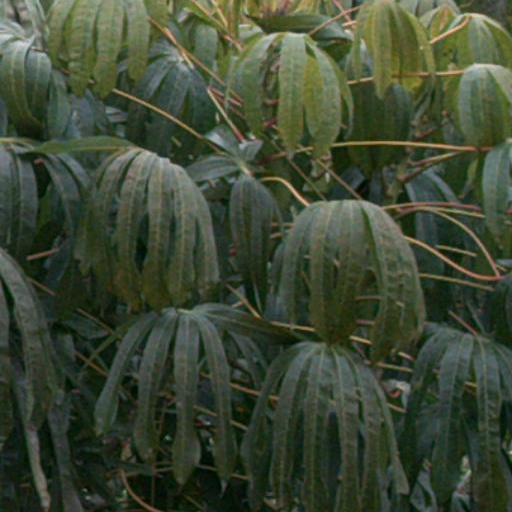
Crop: cassava